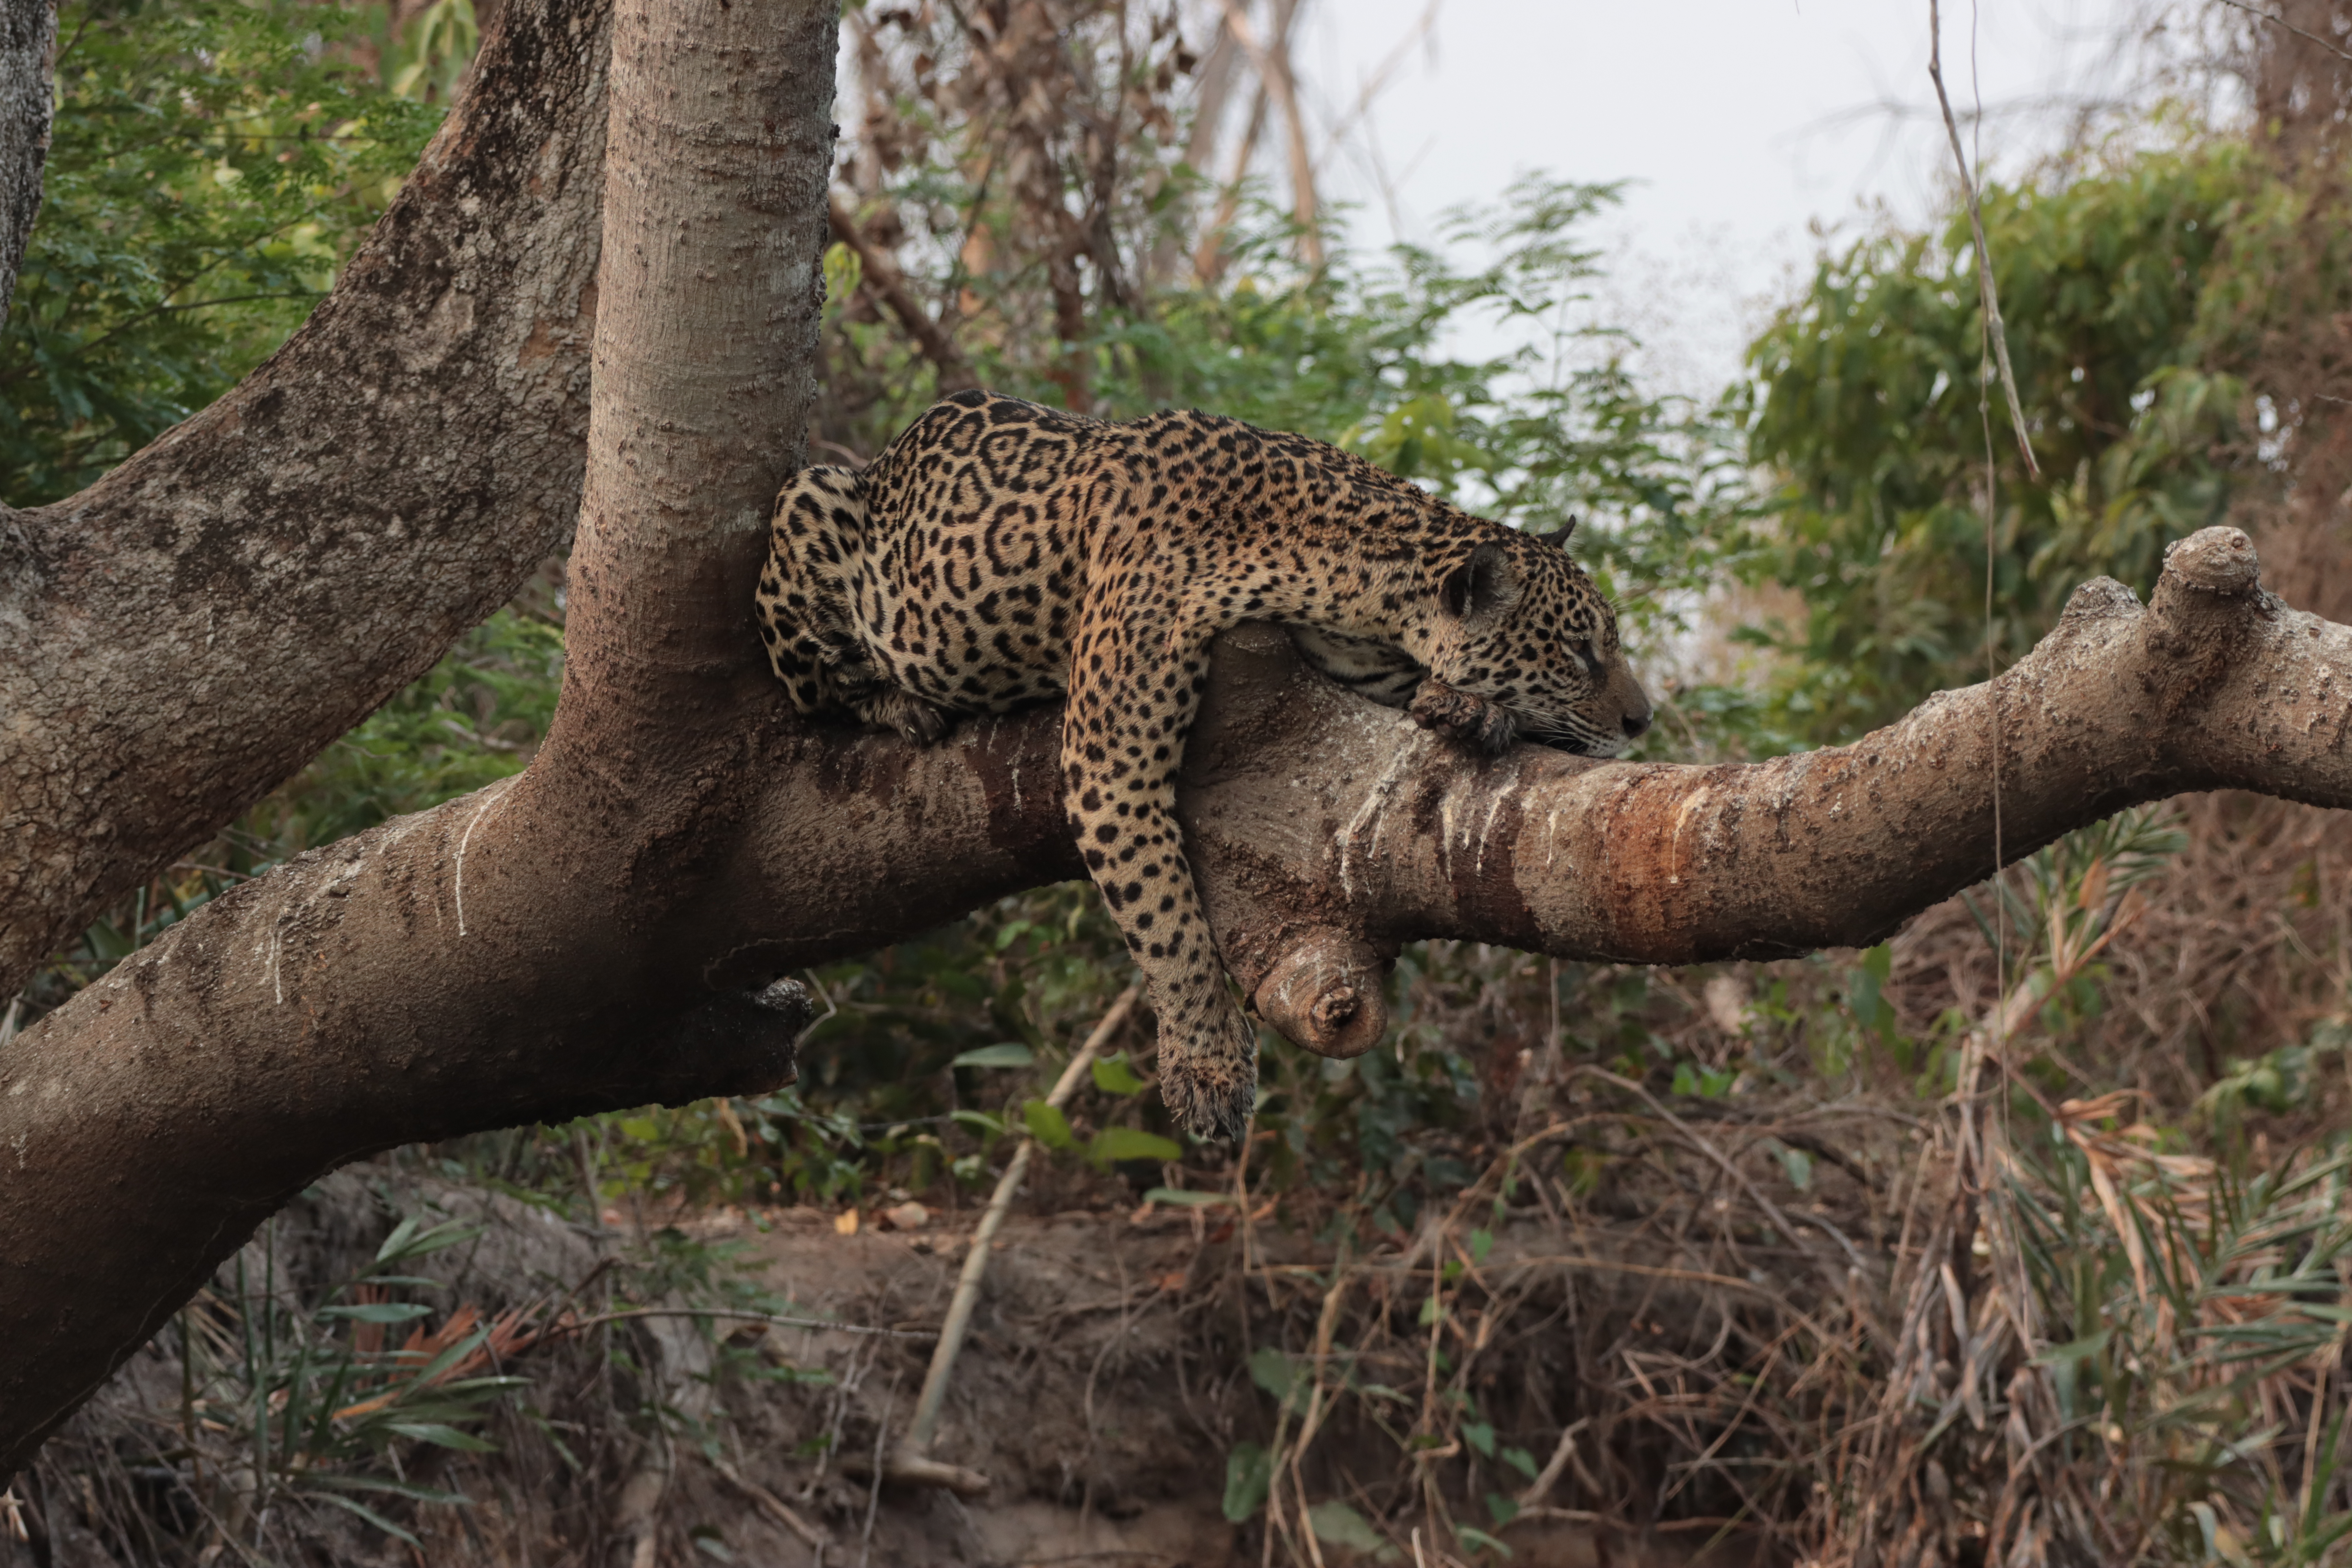
Jaguar: Medrosa